2006 New York City Cirrus SR20 crash

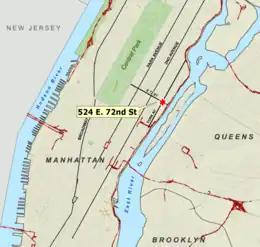
Map of the crash's location on the Upper East Side

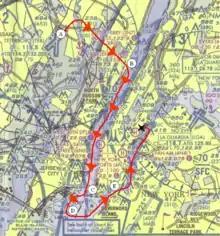
Accident flight path from the final NTSB report

The aircraft's Ballistic Recovery Systems emergency parachute, designed to bring the small plane down safely from altitudes above 500 ft, was not deployed. The plane circled the Statue of Liberty before flying north up the East River and disappeared from radar near the Queensboro Bridge. It was flying under visual flight rules (VFR) and had attracted no special attention from air traffic controllers or NORAD before the crash. The aircraft took a hard U-shaped turn before it hit the building.